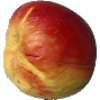
Label: red_yellow_apple